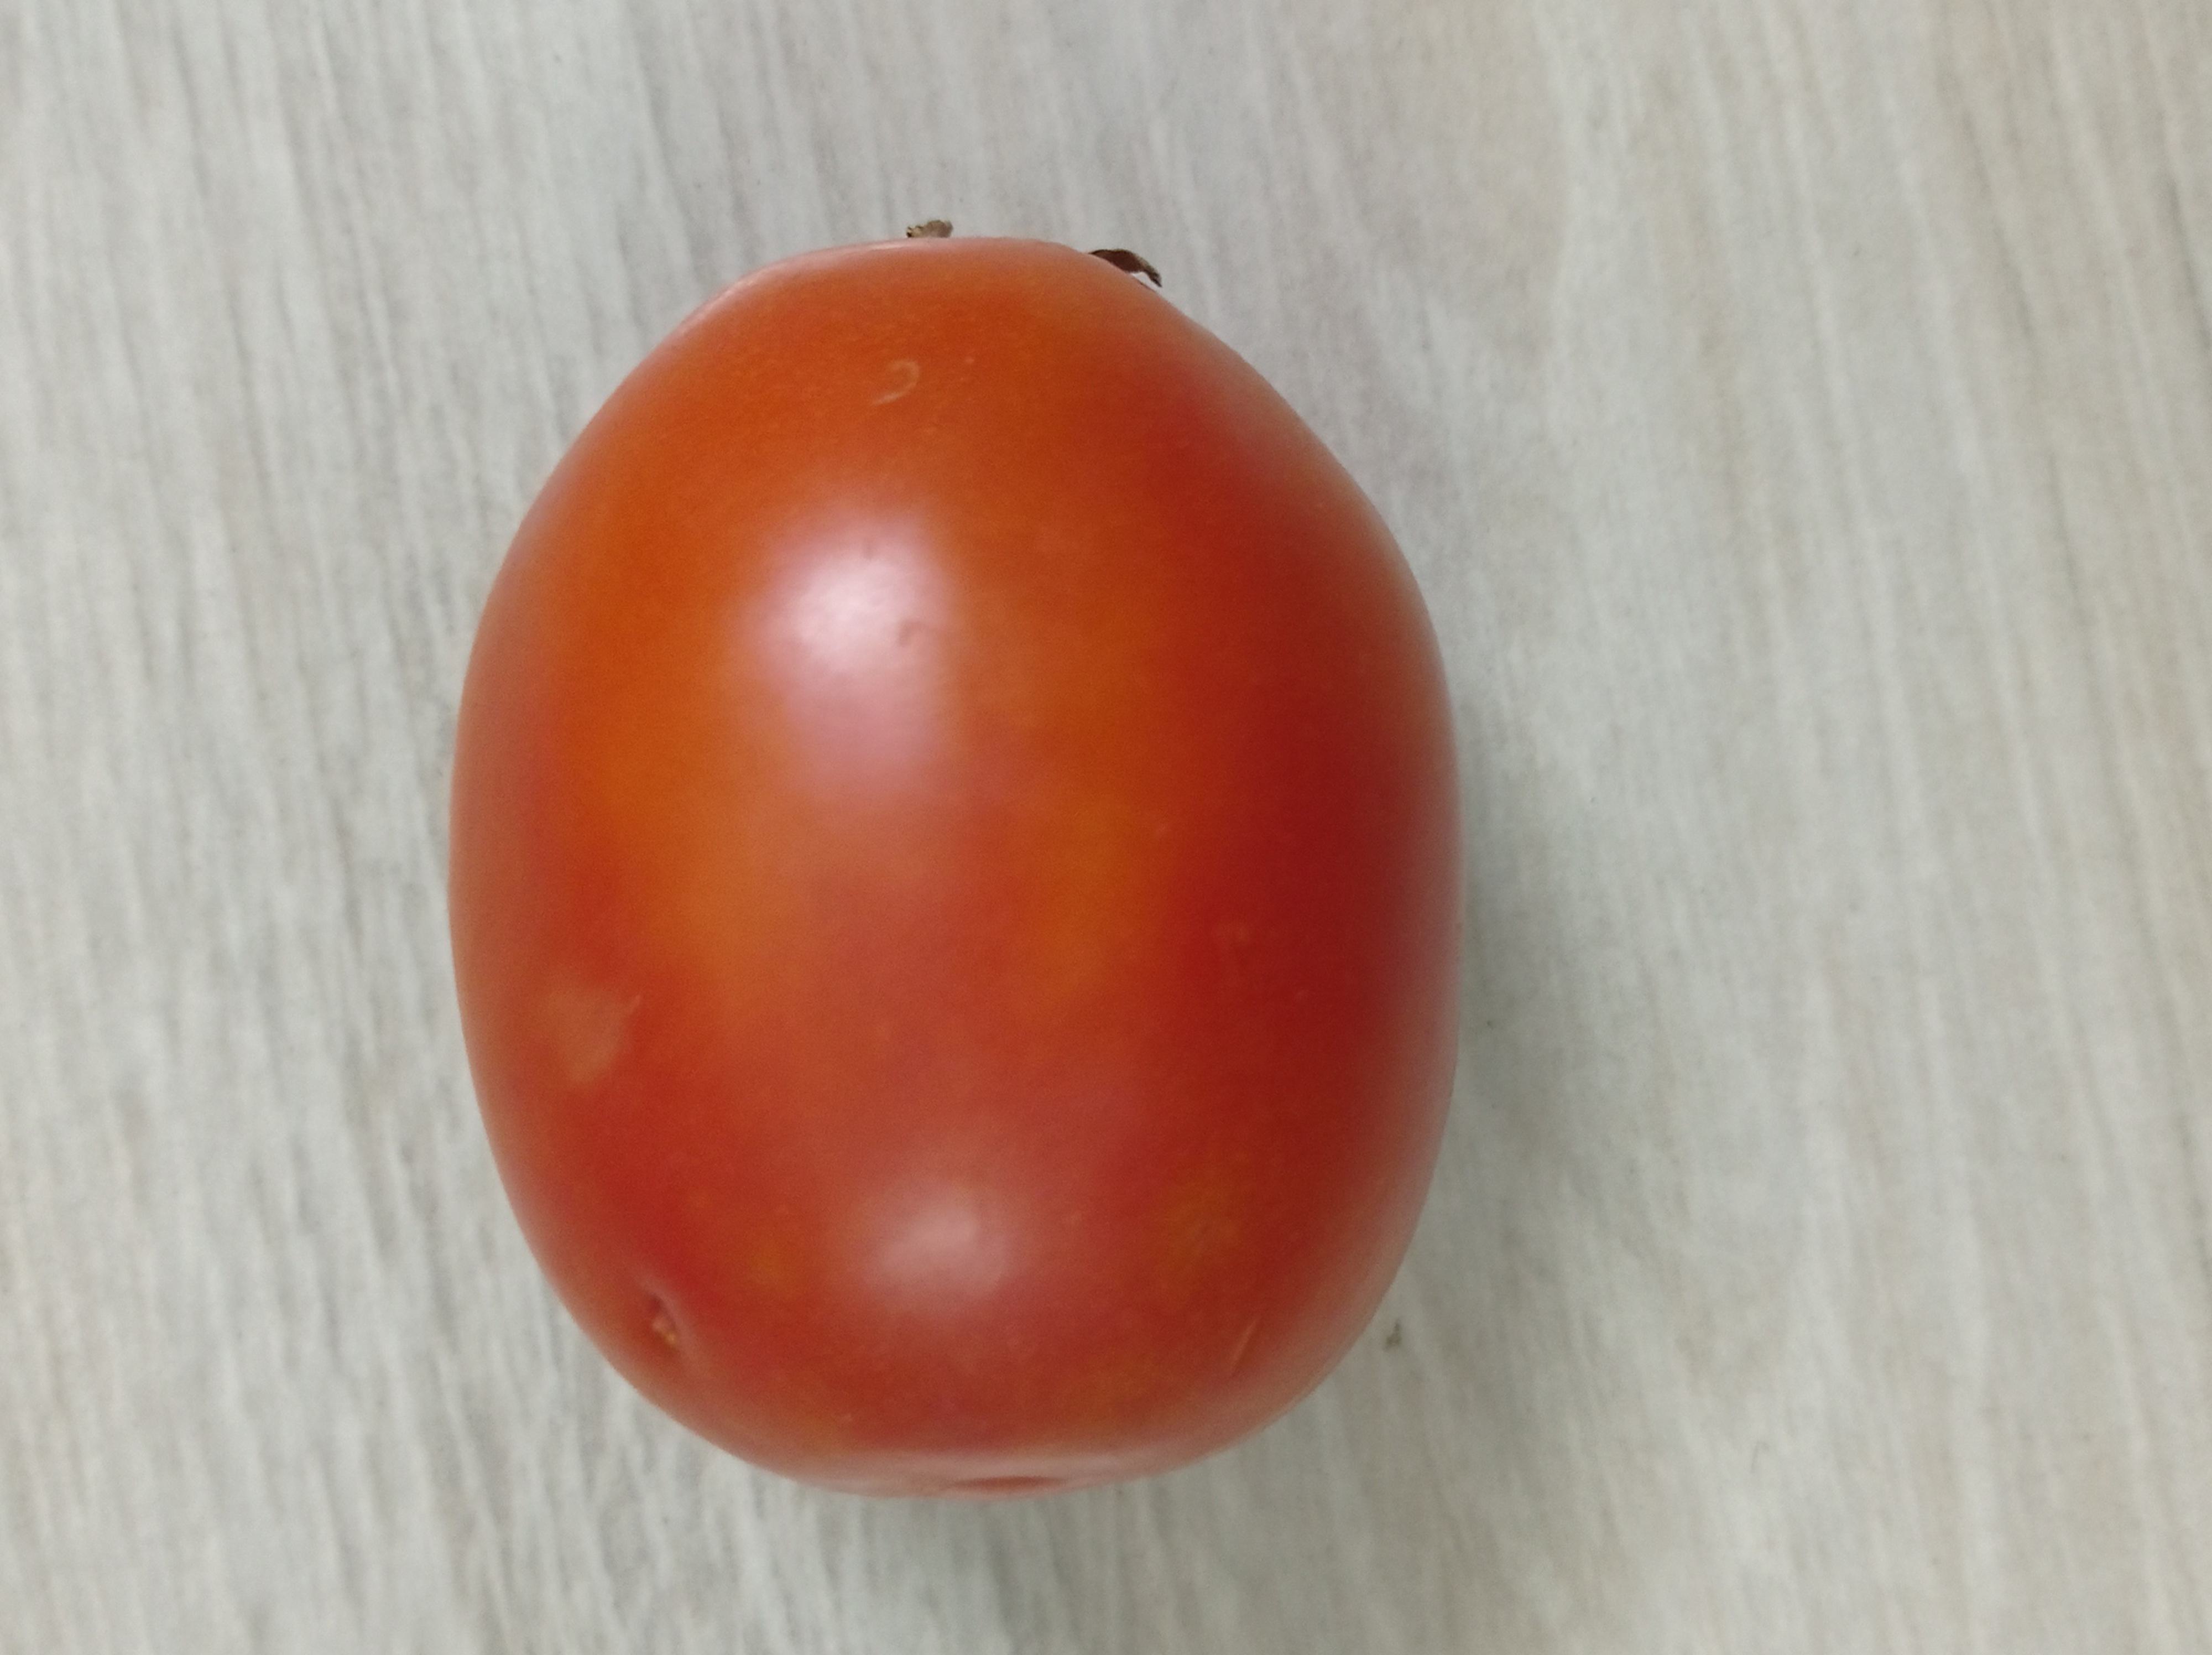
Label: Fresh